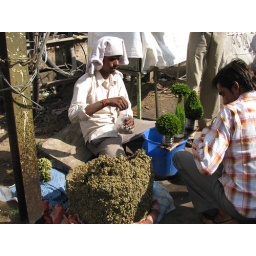
That nasty looking bundle of weed when put in water becomes a deep green foliage when put in water